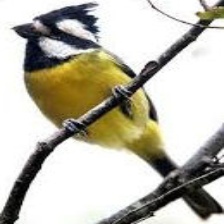
Species: CRESTED SHRIKETIT
Scientific name: FALCUNCULUS FRONTATUS